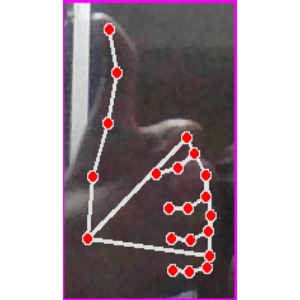
अक्षर: थ